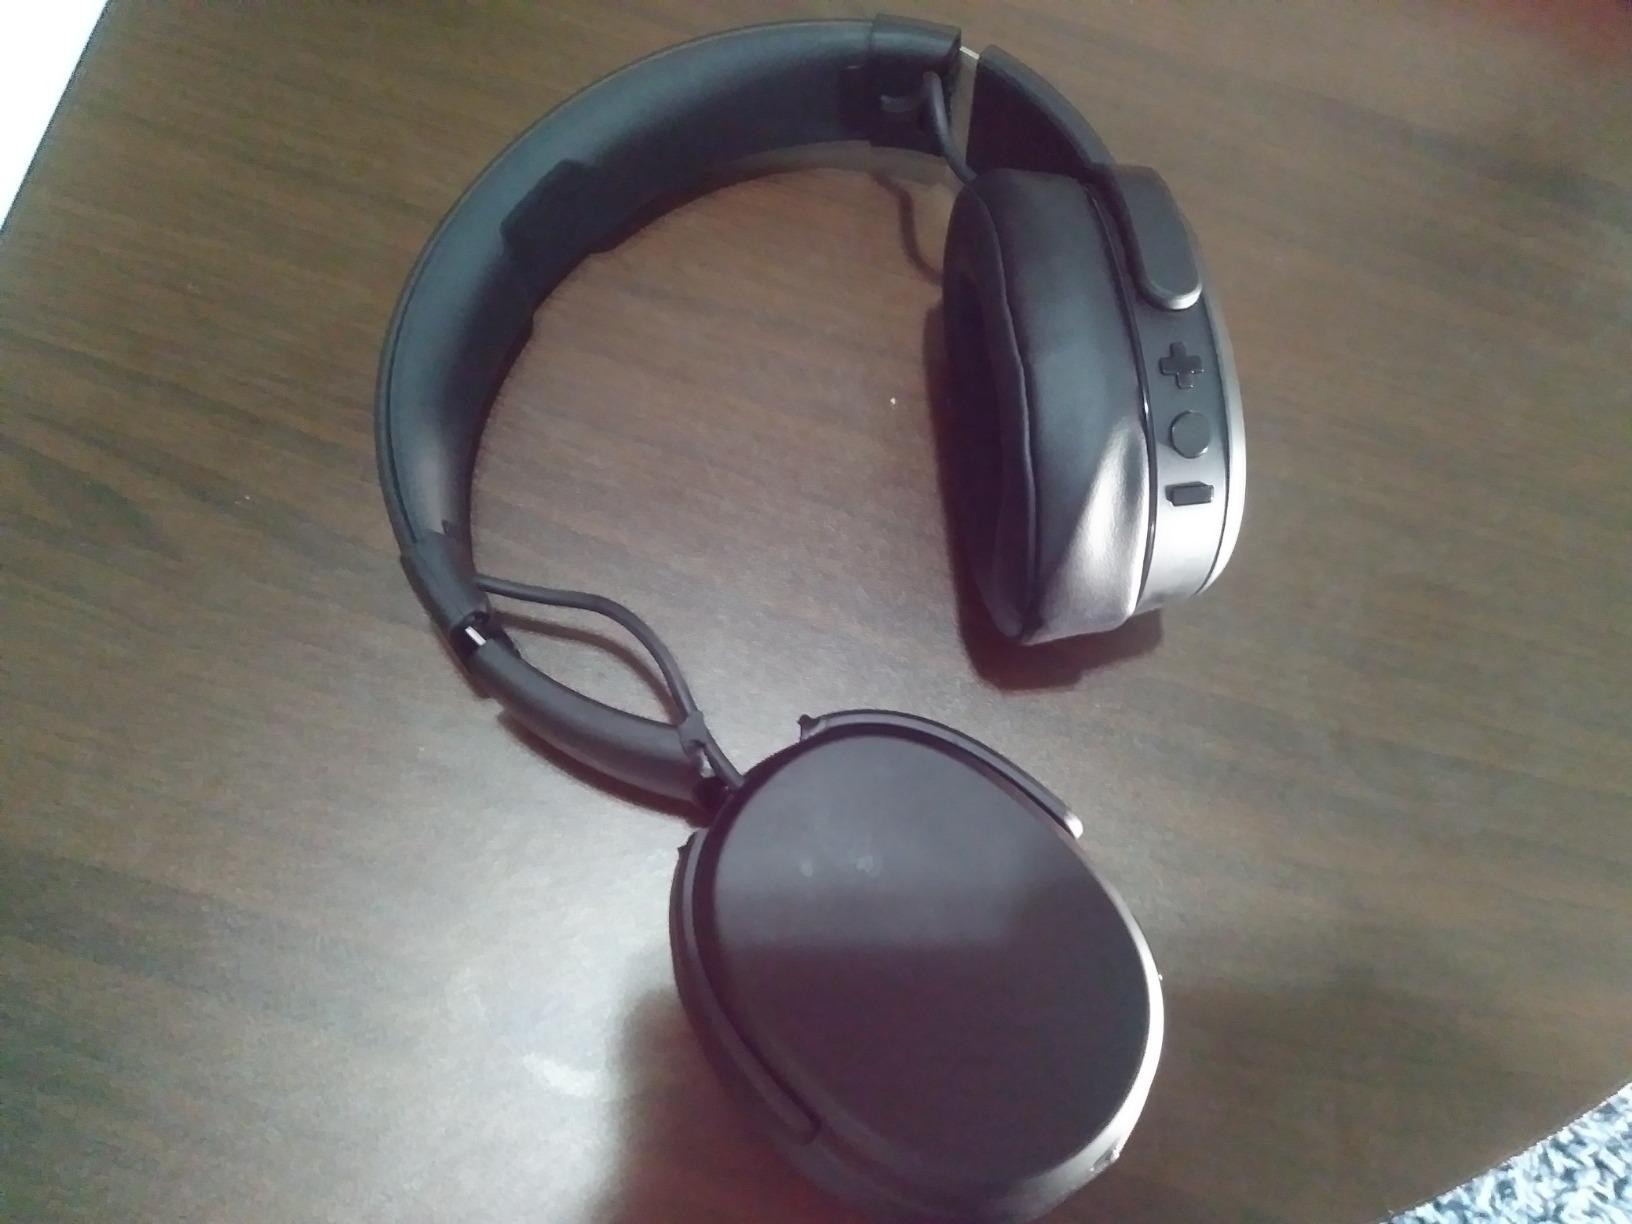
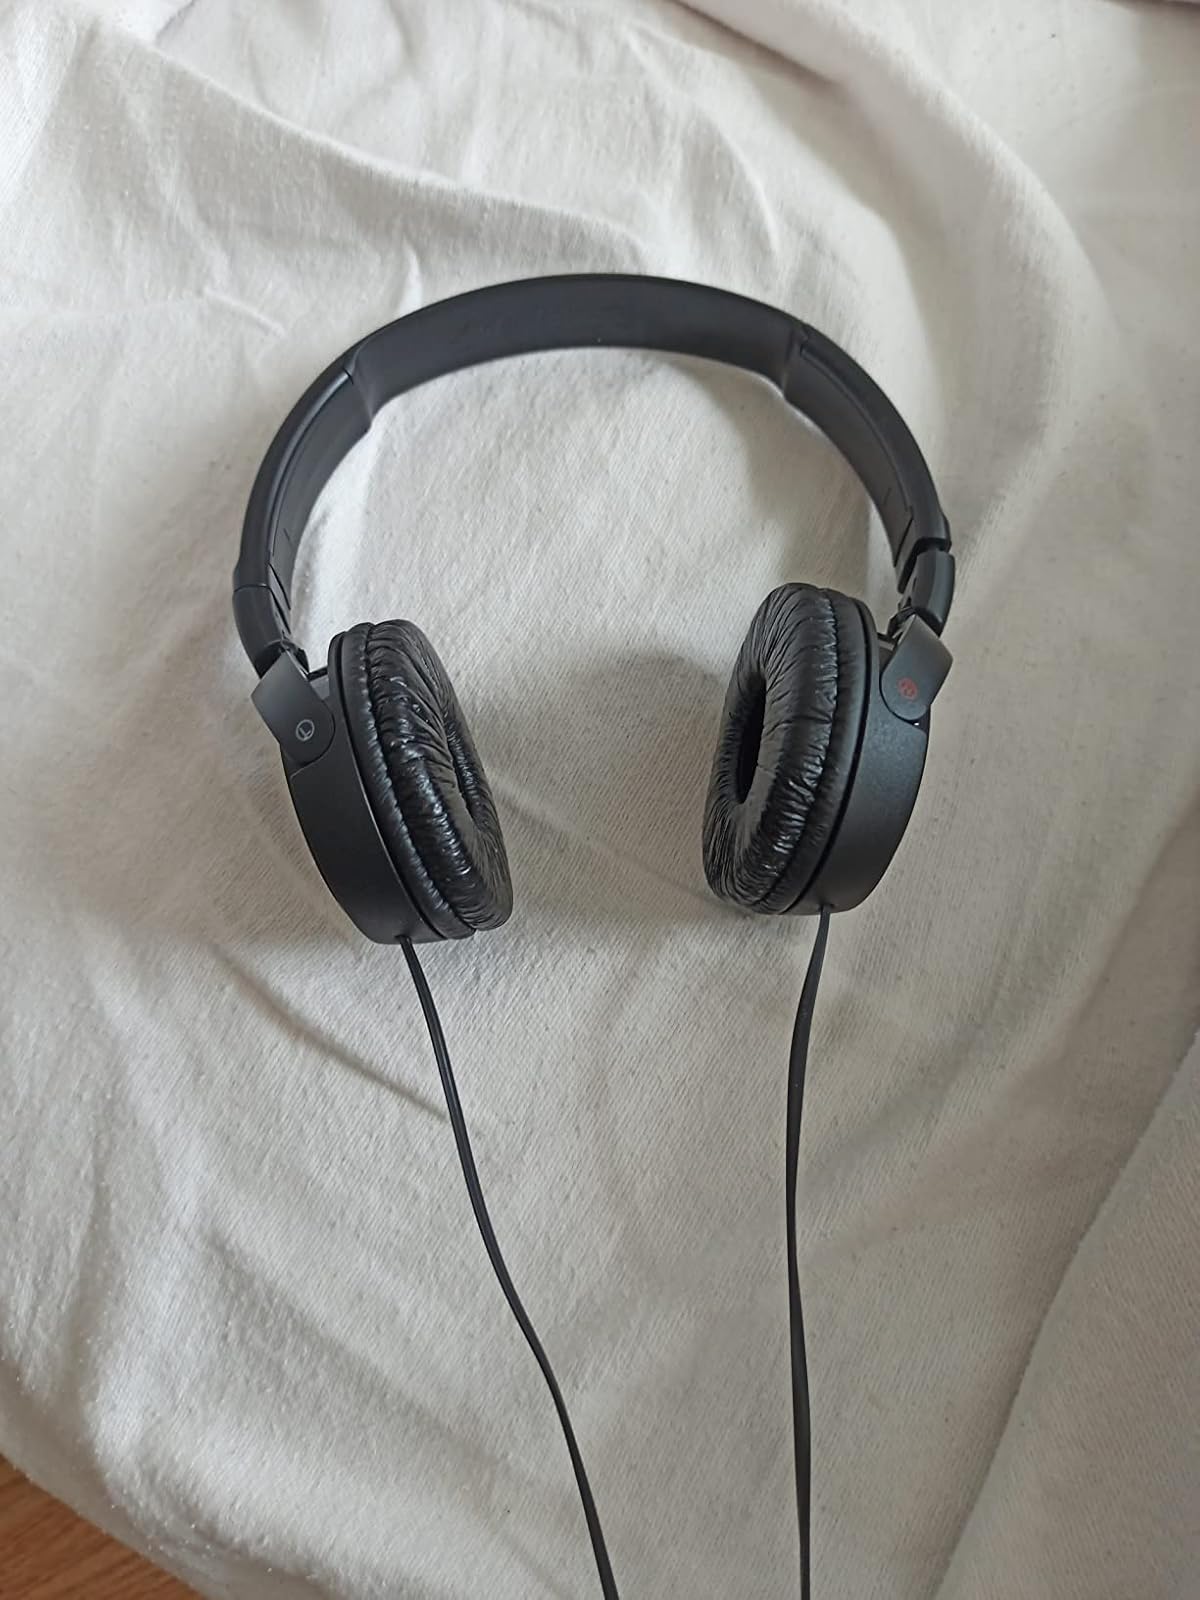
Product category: headphones
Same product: no